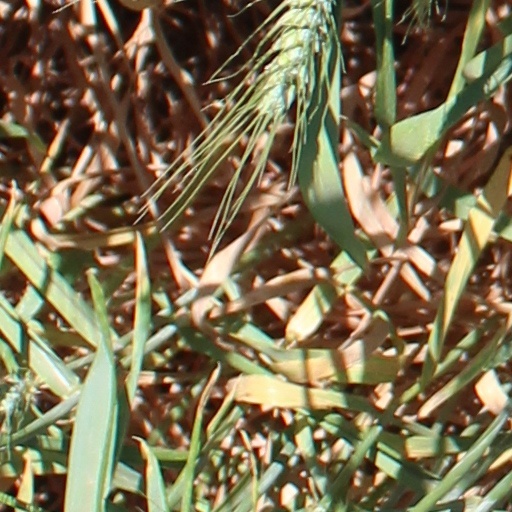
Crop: wheat